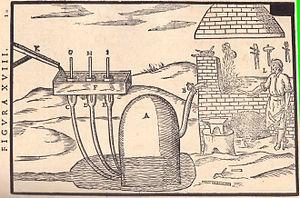
La trompe hydraulique est une installation utilisant une chute d'eau pour souffler de l'air, en l'aspirant dans un tube par effet Venturi puis en le comprimant, du fait de la hauteur de chute.